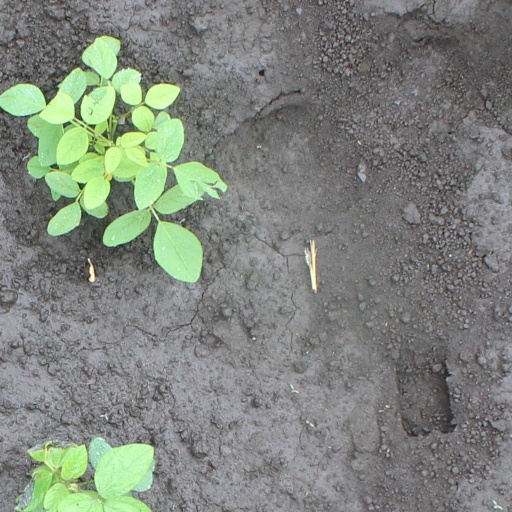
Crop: soybean